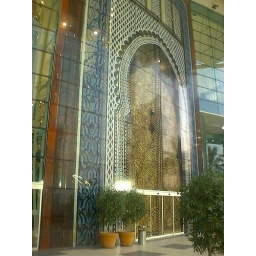
decorated glass door in arab colors and details in preparation for the fourth coming Eid.